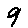
Label: 9